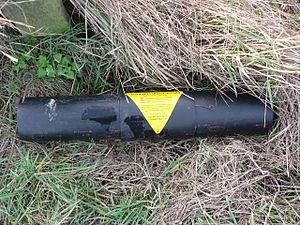
Un produit rodenticide ou raticide est une substance active ou une préparation ayant la propriété de tuer des rongeurs.